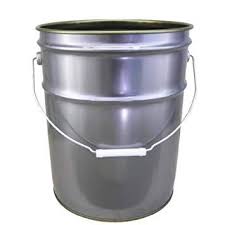
Waste category: metal